Slovenia

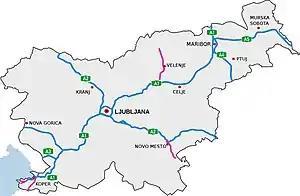
Motorways in Slovenia in August 2020

The road freight and passenger transport constitutes the largest part of transport in Slovenia at 80%. Personal cars are much more popular than public road passenger transport, which has significantly declined. Slovenia has a very high highway and motorway density compared to the European Union average. The highway system, the construction of which was accelerated after 1994, has slowly but steadily transformed Slovenia into a large conurbation. Other state roads have been rapidly deteriorating because of neglect and the overall increase in traffic.